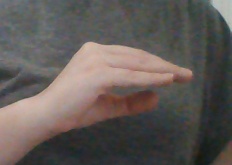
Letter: jeem